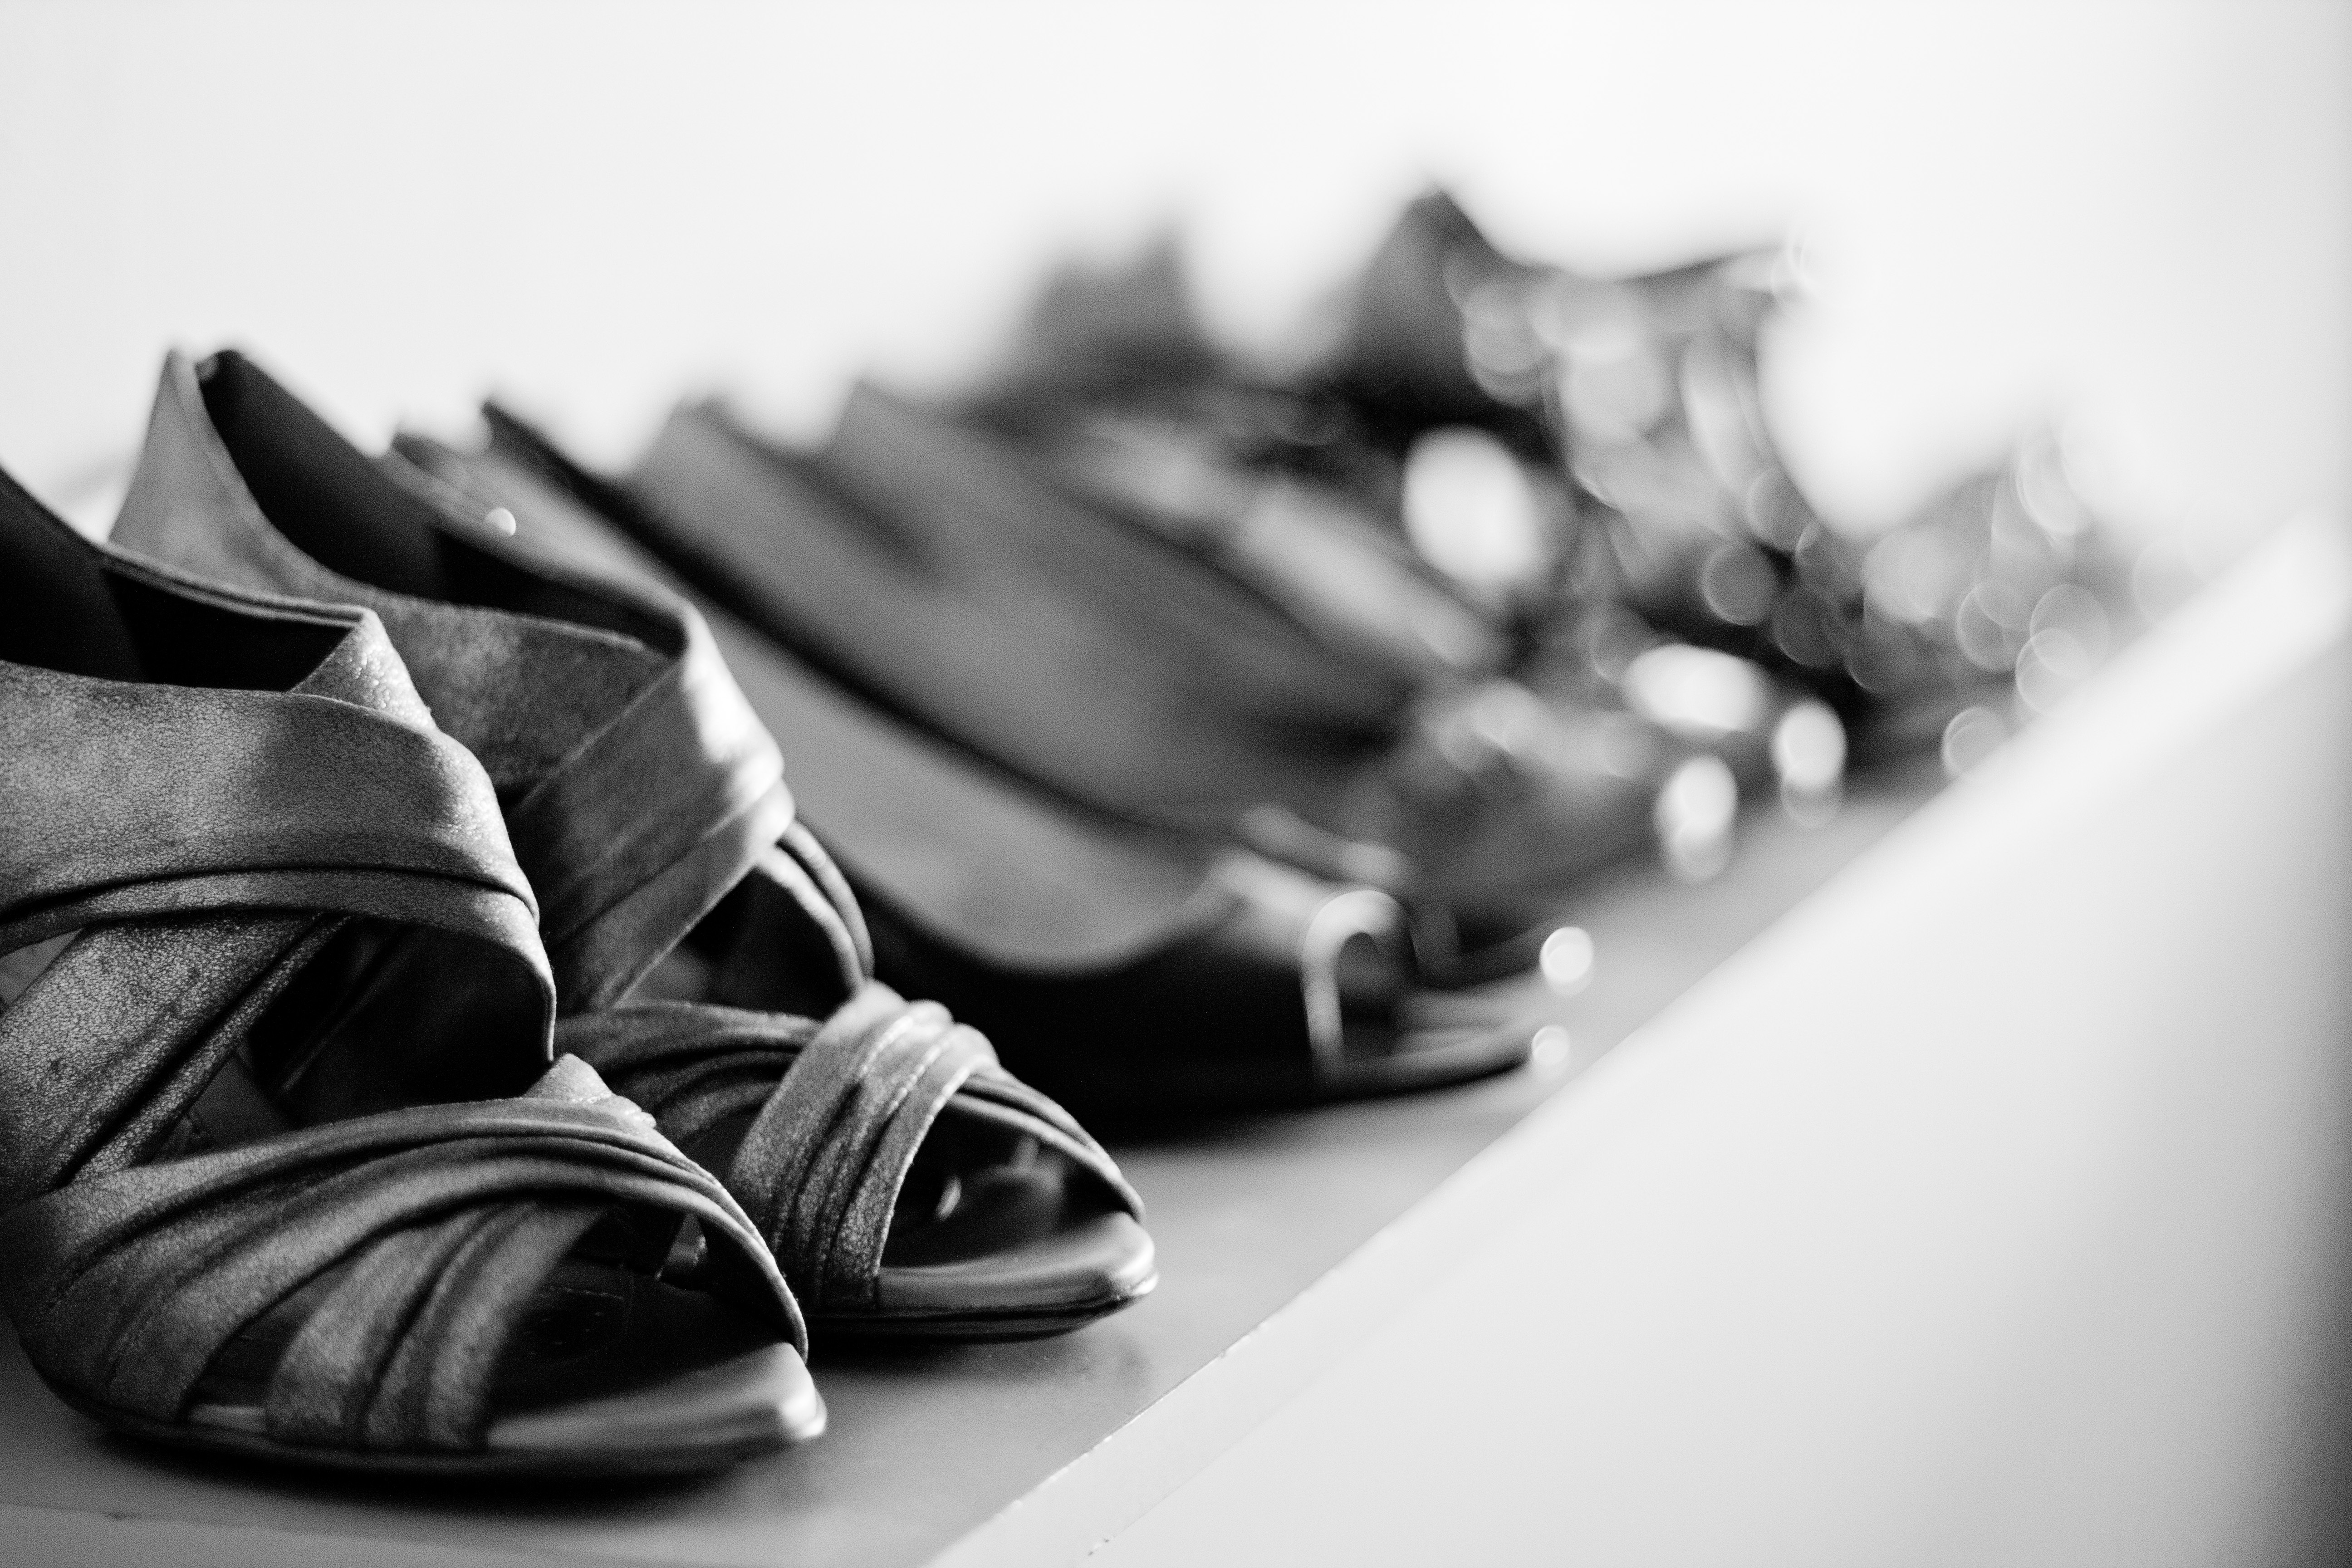
shoe, black and white, woman, white, photography, flower, line, spring, color, fashion, black, monochrome, close up, footwear, photograph, horizontal, style, macro photography, still life photography, monochrome photography